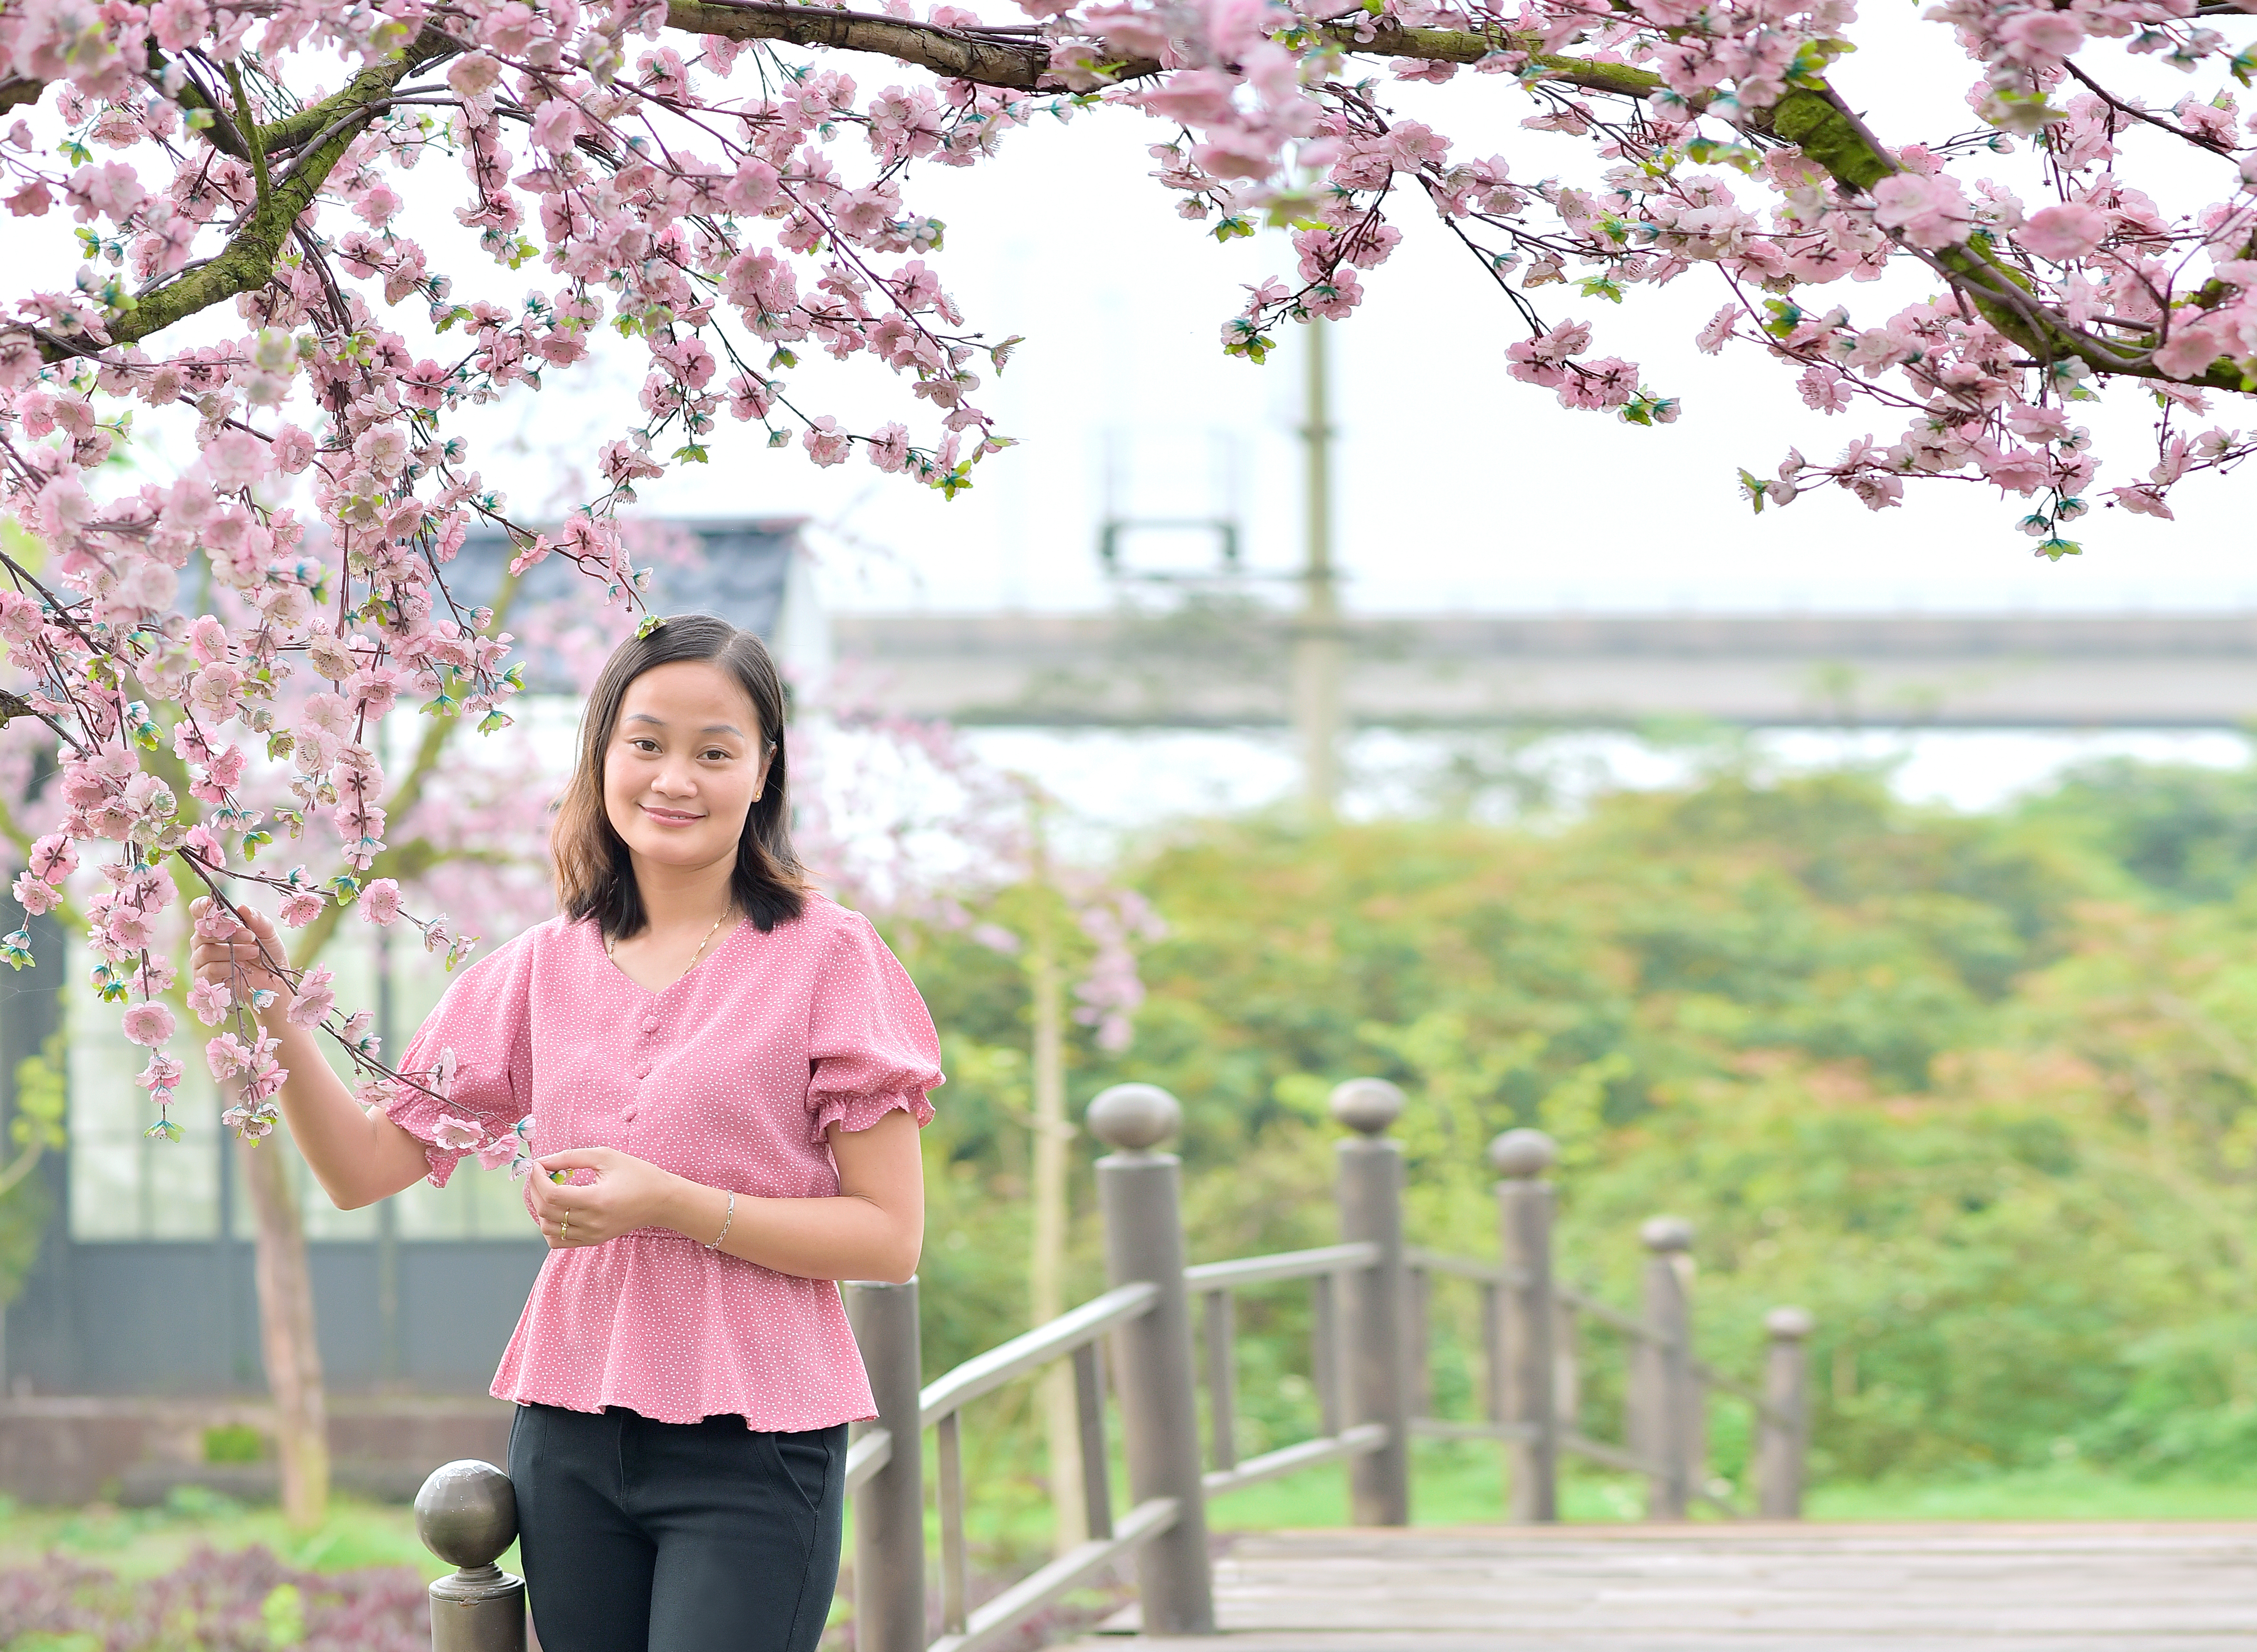
picture, flower, plant, smile, botany, People in nature, sleeve, tree, pink, happy, leisure, twig, travel, grass, sky, blossom, petal, fence, spring, magenta, waist, recreation, flowering plant, portrait photography, prunus, tourism